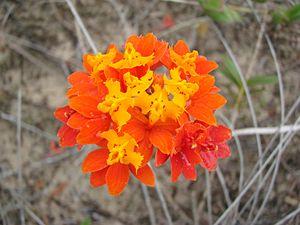
Epidendrum fulgens est une espèce d'orchidées originaire du Brésil.